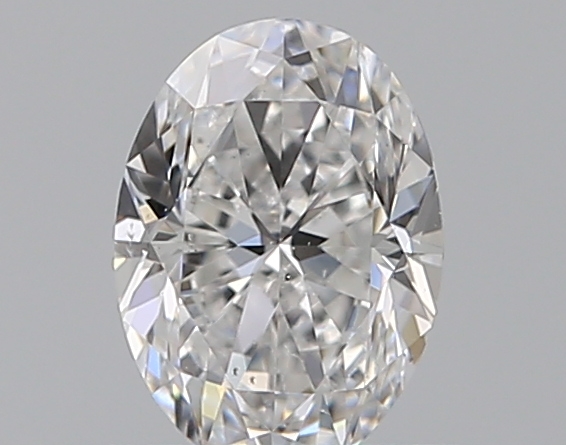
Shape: oval
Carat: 0.5
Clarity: VS2
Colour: E
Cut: VG
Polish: EX
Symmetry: VG
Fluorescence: F
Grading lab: GIA
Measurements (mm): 5.91 x 4.31 x 2.83